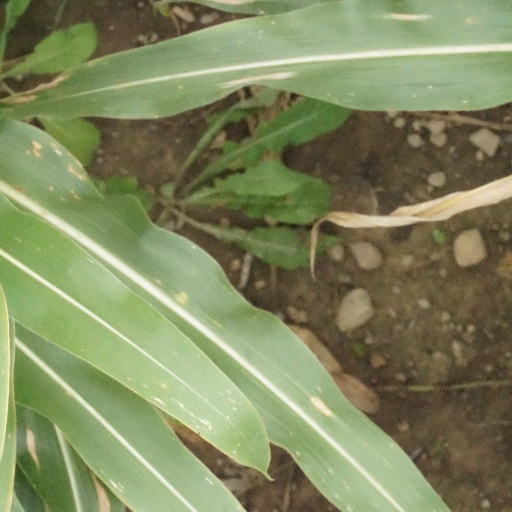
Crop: maize; corn